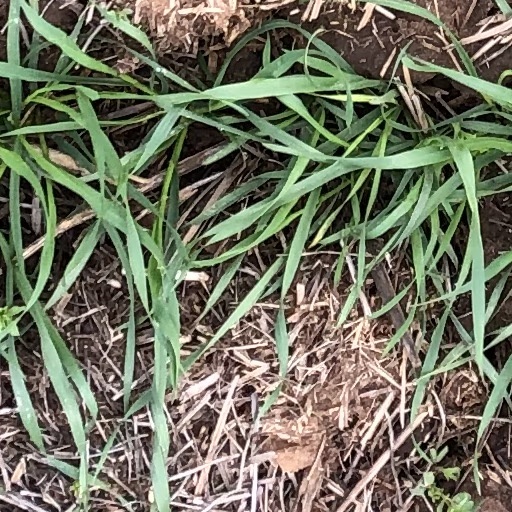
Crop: wheat